Paper clip

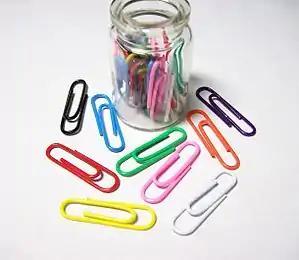
A few paper clips of different colors coated in a mix of plastic and rubber

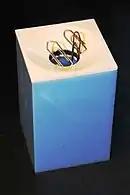
A paper clip holder

A paper clip (or paperclip) is a tool used to hold sheets of paper together, usually made of steel wire bent to a looped shape (though some are covered in plastic). Most paper clips are variations of the "Gem" type introduced in the 1890s or earlier, characterized by the one and a half loops made by the wire. Common to paper clips proper is their utilization of torsion and elasticity in the wire, and friction between wire and paper. When a moderate number of sheets are inserted between the two "tongues" of the clip, the tongues will be forced apart and cause torsion in the bend of the wire to grip the sheets together. They are usually used to bind papers together for productivity and portability.